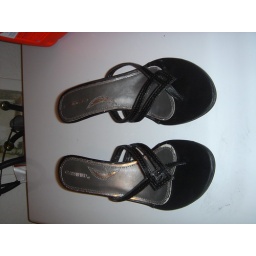
The shows my wife got in exchange for the shoe box